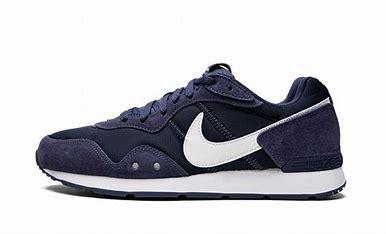
Brand: Nike
Model: Venture Runner